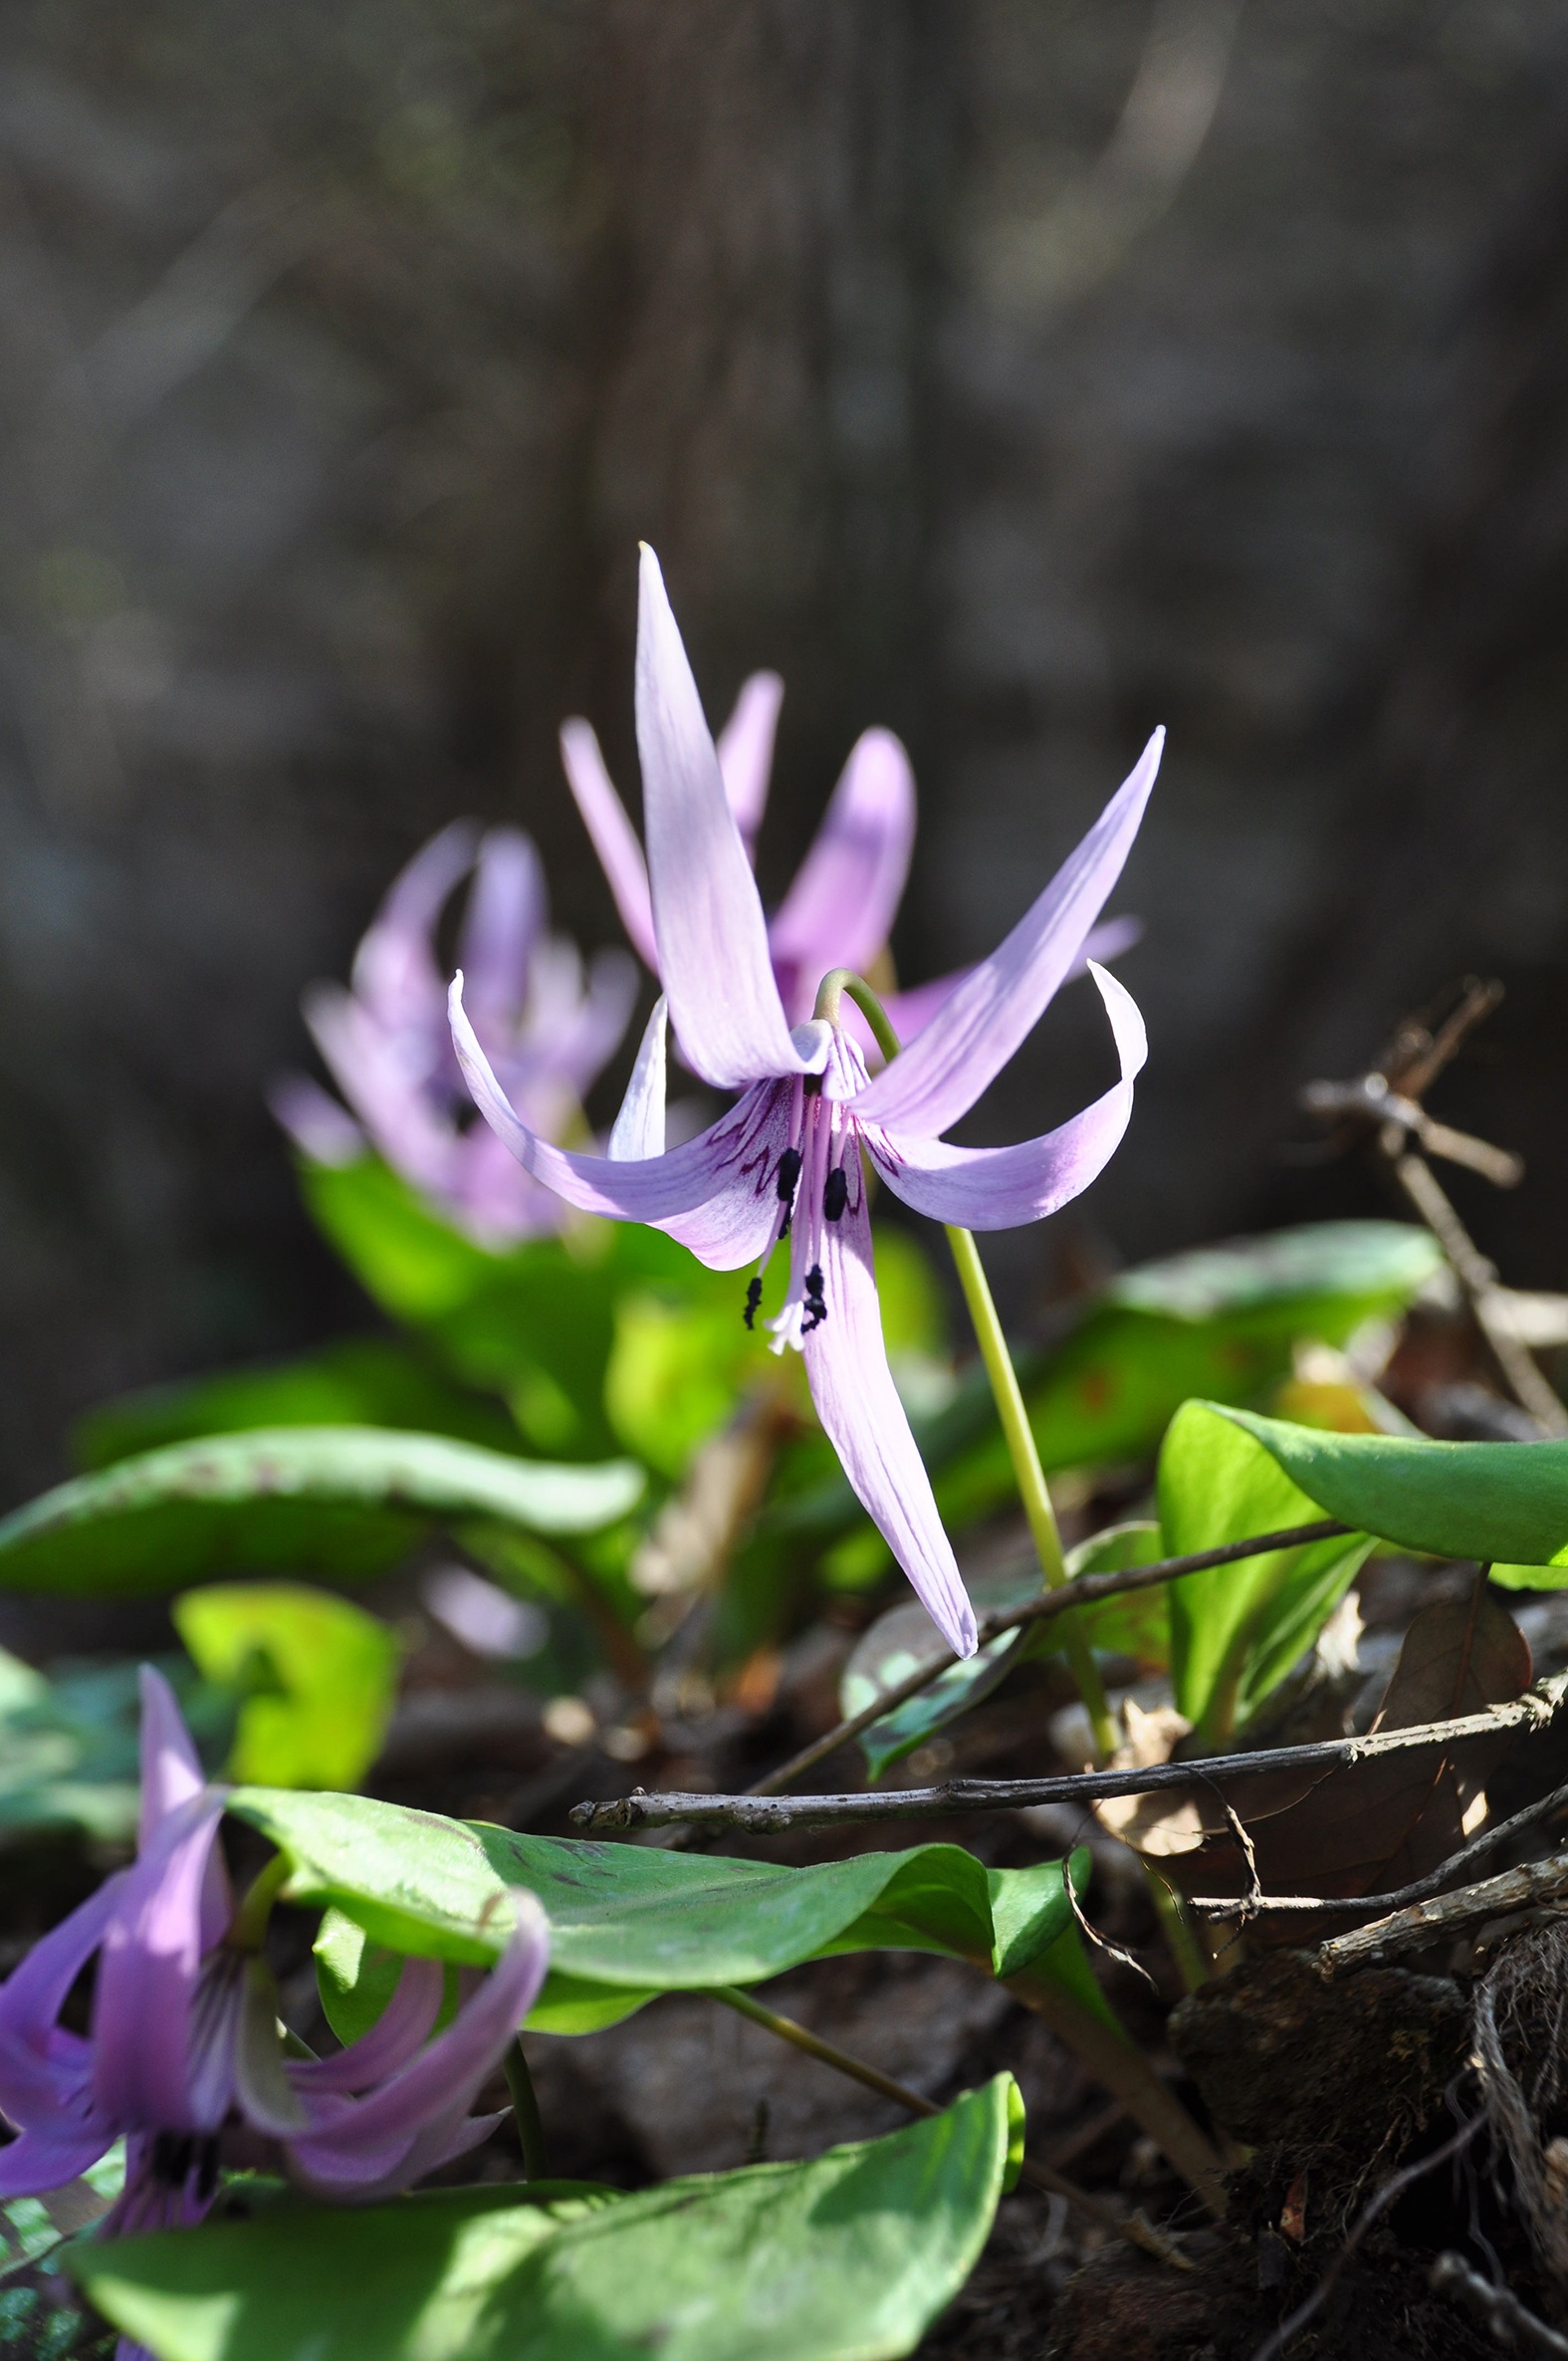
nature, blossom, plant, leaf, flower, purple, botany, flora, wildflower, flowers, shrub, macro photography, flowering plant, wildflower close ups, land plant, fawn lily, dogtooth violet flowers